Margaret II, Countess of Flanders

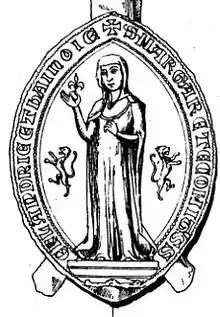
Margaret's seal

Margaret, often called Margaret of Constantinople (1202 – 10 February 1280), ruled as Countess of Flanders during 1244–1278 and Countess of Hainaut during 1244–1253 and 1257–1280. She was the younger daughter of Count Baldwin IX and Marie of Champagne.